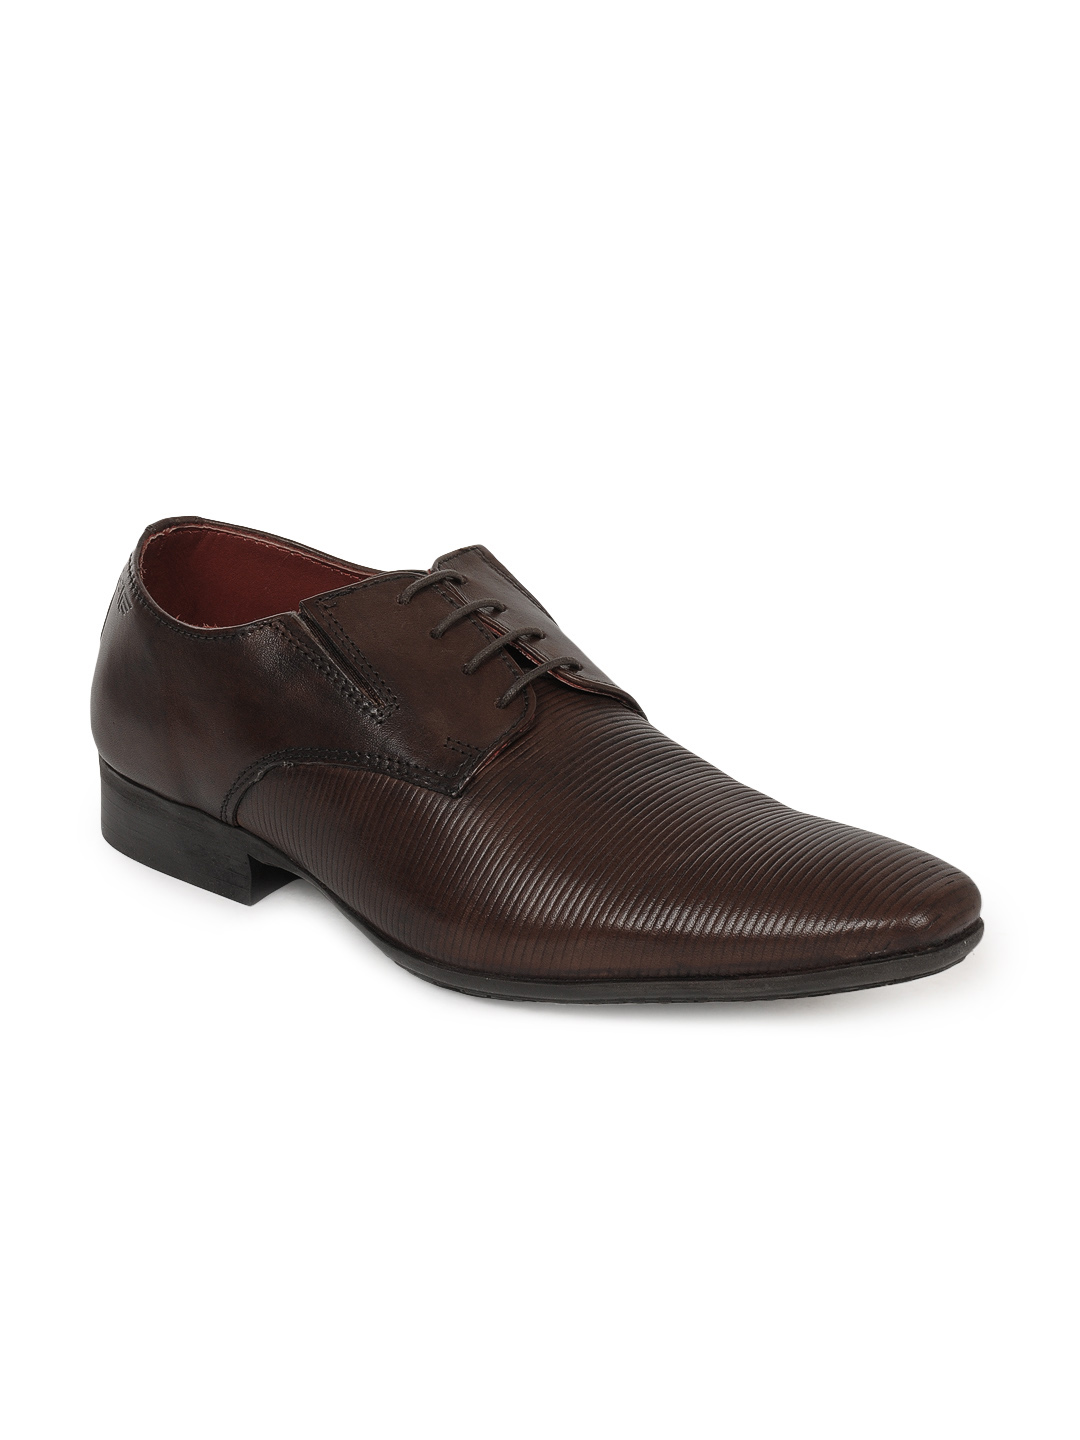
Redtape Men Brown Formal Shoes
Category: Footwear / Shoes / Formal Shoes
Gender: Men
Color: Brown
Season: Winter 2018
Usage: Formal